USS Prairie (AD-15)

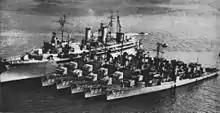
"Prairie" tied up with USS "Ross" (DD-563) and other destroyers in the 1950s.

"Prairie" steamed to San Diego, destroyer force headquarters, 16 February 1946 and remained there until 11 August 1947. The Korean War demanded more hurried operations from "Prairie", and she sailed to provide tending services for U.N. forces from 2 February to 3 August 1951 and again from 6 April to 10 September 1952, and from late August 1953 to 11 April 1954.